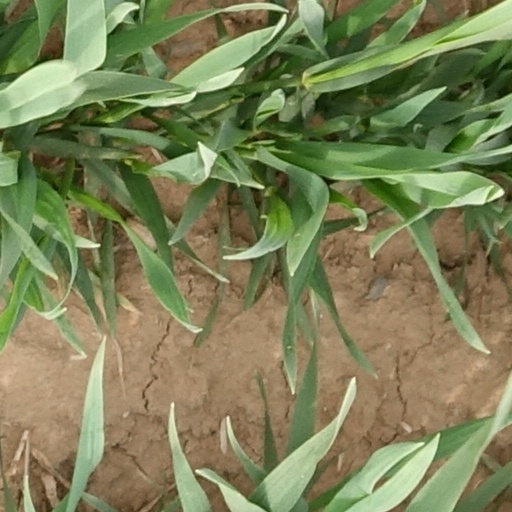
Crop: wheat